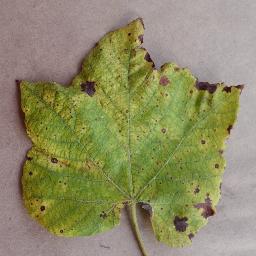
Label: Grape___Leaf_blight_(Isariopsis_Leaf_Spot)